Andreas Steinhuber

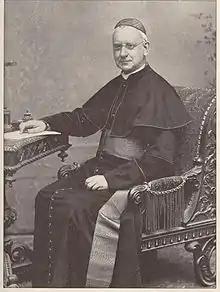
Steinhuber pictured in 1900.

Andreas Steinhuber, S.J. (11 November 1824 – 15 October 1907) was a German prelate of the Catholic Church who worked in education as a teacher and administrator, was made a cardinal in 1893, and then held senior positions in the Roman Curia. He was a forceful opponent of modernism in the Catholic Church and in wider society.